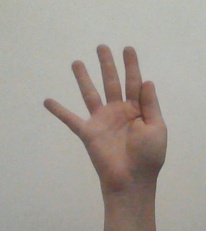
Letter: sheen